Bob Berry (coach)

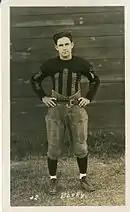
Berry with Texas A&M

Robert H. Berry (January 23, 1905 – December 19, 1953) was an American college football and track and field coach and athletics administrator. He served two stints as the head football coach at East Texas State Teachers College—now known a Texas A&M University–Commerce—from 1935 to 1941 and 1946 to 1950, compiling a record of 72–34–8. Berry was also the track coach and athletic director at East Texas State.